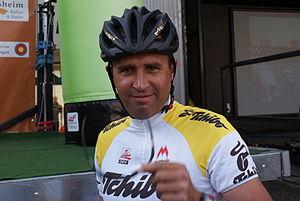
Jure Pavlič est un coureur cycliste slovène, né le 23 avril 1963 à Ljubljana en Yougoslavie.